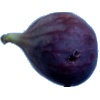
Label: Fig 1